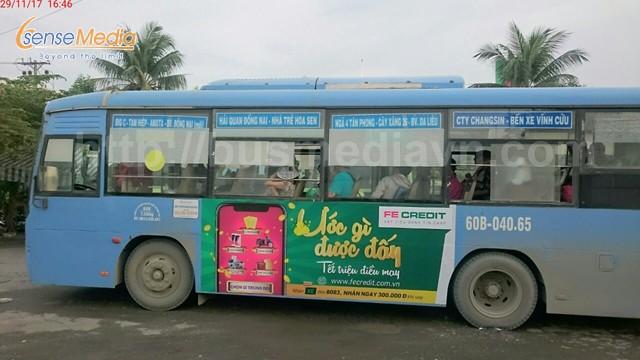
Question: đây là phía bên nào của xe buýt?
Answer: đây là phía bên trái xe buýt